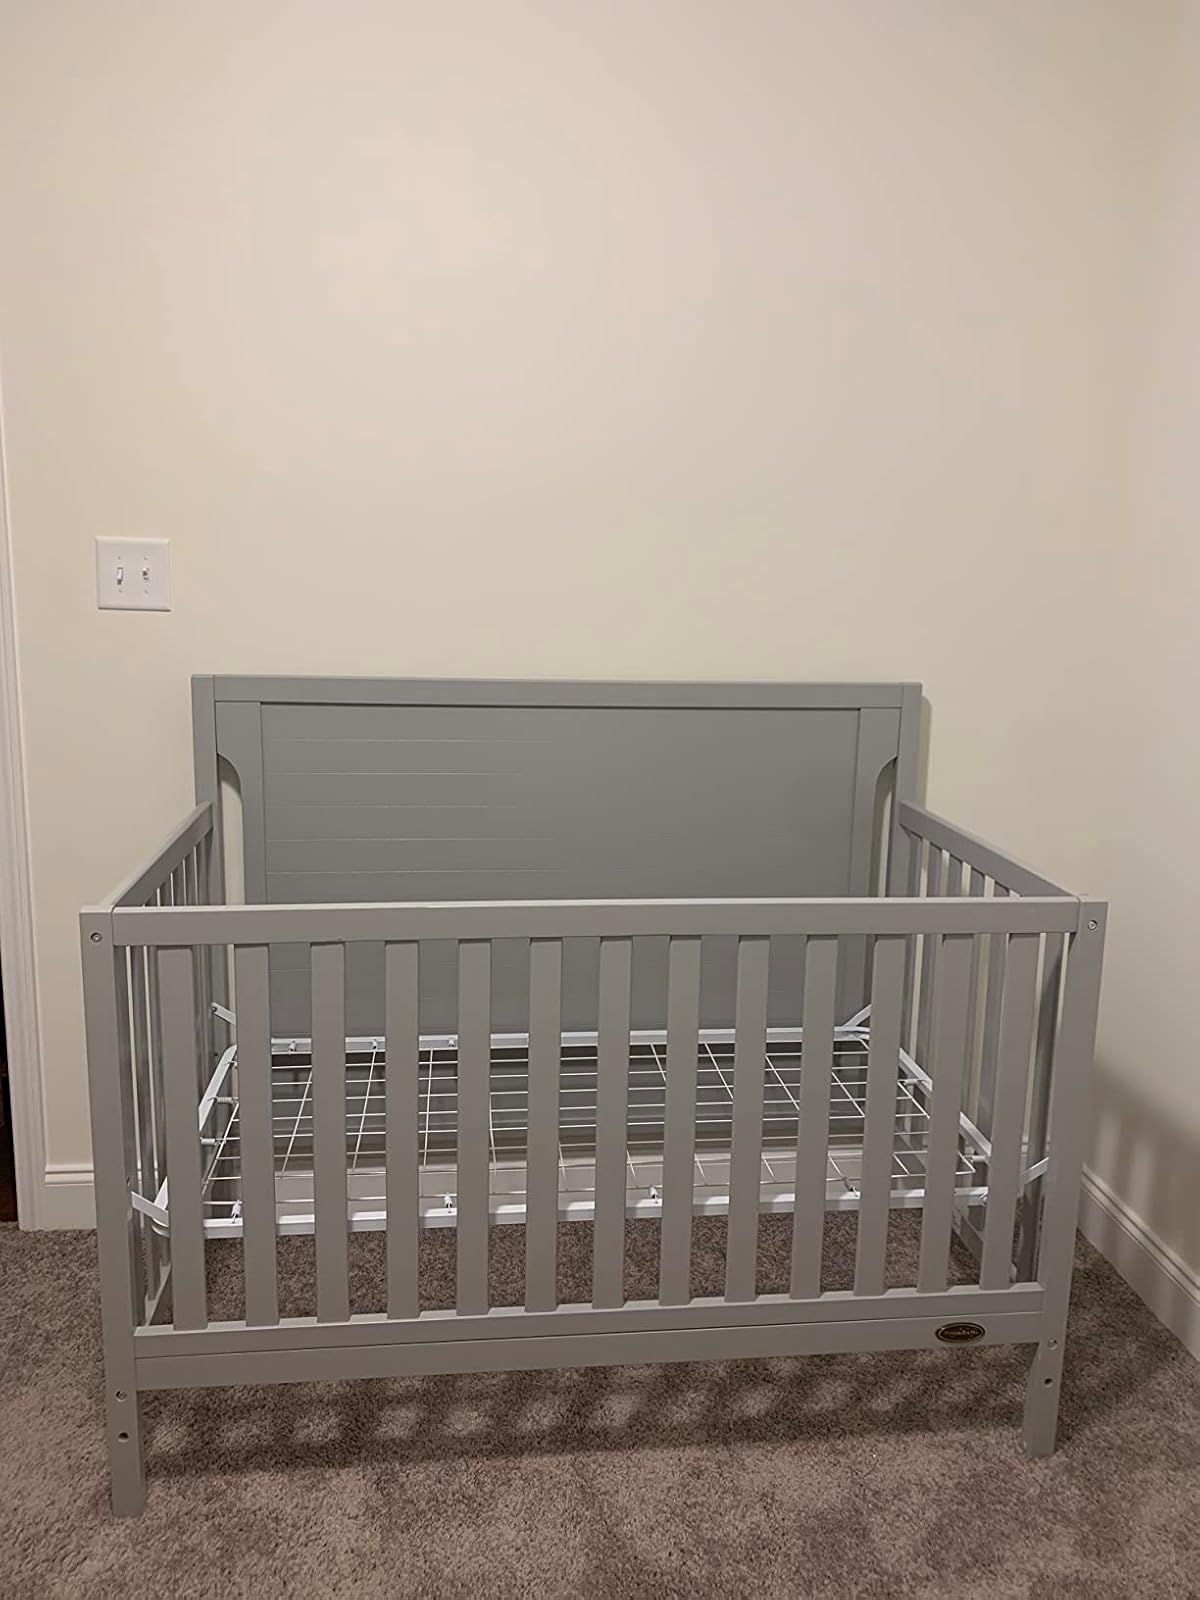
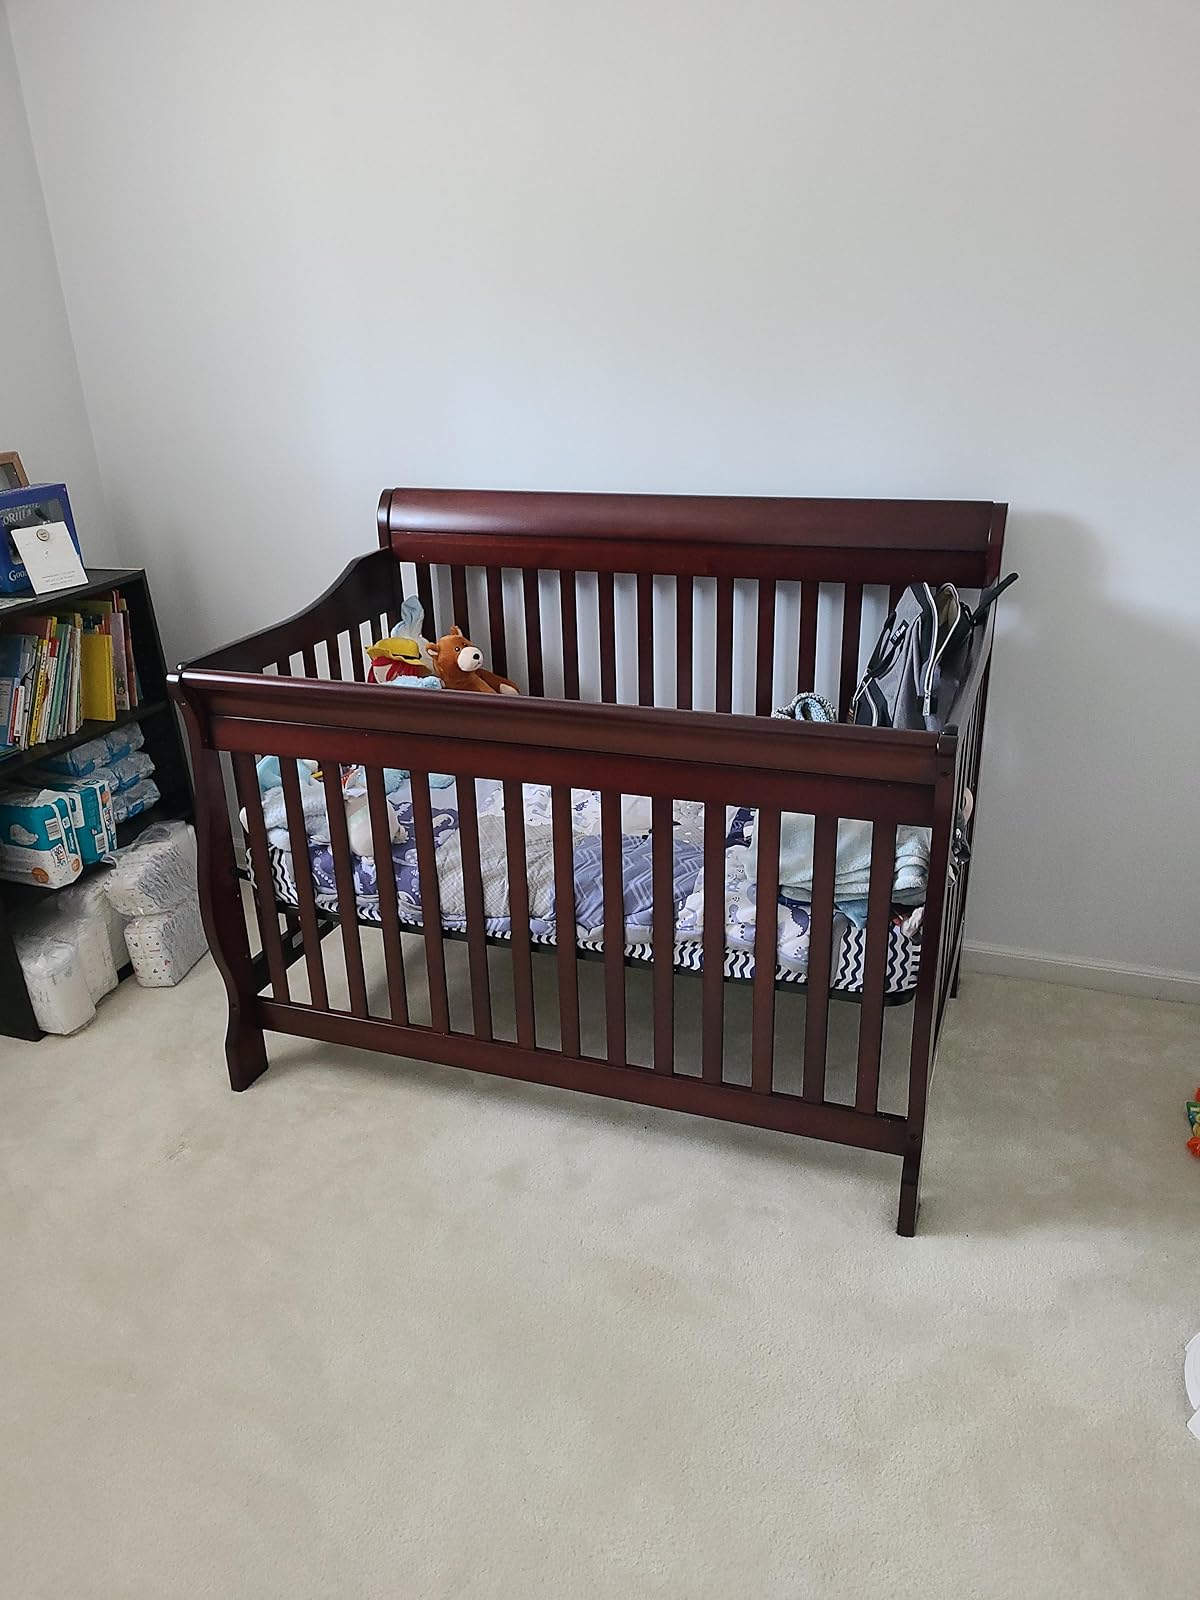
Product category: products_crib
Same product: no